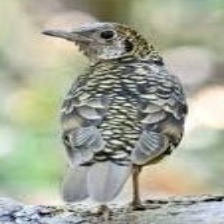
Species: ASHY THRUSHBIRD
Scientific name: GEOKICHLA CINEREA